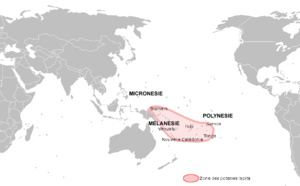
Carte des zones de poteries Lapita
La civilisation Lapita est une civilisation ancienne d'Océanie établie dans le Pacifique ouest aux premier et second millénaires avant notre ère. Elle semble être apparue sur les îles Bismarck, au nord-est de la Nouvelle-Guinée, mais s'est ensuite répandue sur environ 3 000 km d'extension : plusieurs centaines de sites archéologiques Lapita ont été retrouvés dans une aire allant de la Nouvelle-Guinée jusqu'aux îles Samoa : archipel Bismarck, îles Salomon, Vanuatu, Nouvelle-Calédonie, Fidji, Tonga, Samoa, Wallis et Futuna. Pour cette raison, on considère qu'elle est la culture d'origine des austronésiens qui, à partir de l'Océanie proche, ont peuplé l'Océanie éloignée. Il s'agit également de la source probable de la famille des langues océaniennes.
La Polynésie, une des trois régions traditionnelles de l'Océanie selon Dumont d'Urville, est un large groupement d'îles situées dans le Sud de l'océan Pacifique. Les Polynésiens parlent des langues austronésiennes du sous-groupe dit « océanien » : ce sont les langues polynésiennes. Ce regroupement qui peut être qualifié d'historique est désormais contesté par les géographes et les océanistes. Benoît Antheaume et Joël Bonnemaison écrivent ainsi : « il n'y a sans doute pas de coupures profondes, culturelles et même ethniques, entre les sociétés mélanésiennes, polynésiennes et micronésiennes qui, de long temps, se sont nourries de multiples contacts ». Dans le grand public et dans les ouvrages de vulgarisation, cependant, cette nomenclature est couramment adoptée.
L'Océanie est un ensemble géographique dont les frontières sont discutées, mais qui regroupe généralement l'Australie, la Nouvelle-Guinée, la Mélanésie, la Micronésie et la Polynésie.
Les premières sources écrites concernant l'histoire de la Nouvelle-Calédonie remontent à son exploration en 1774 par James Cook, l'archipel était alors déjà habité par une population mélanésienne : les Kanak. La Nouvelle-Calédonie est une collectivité sui generis de la France.